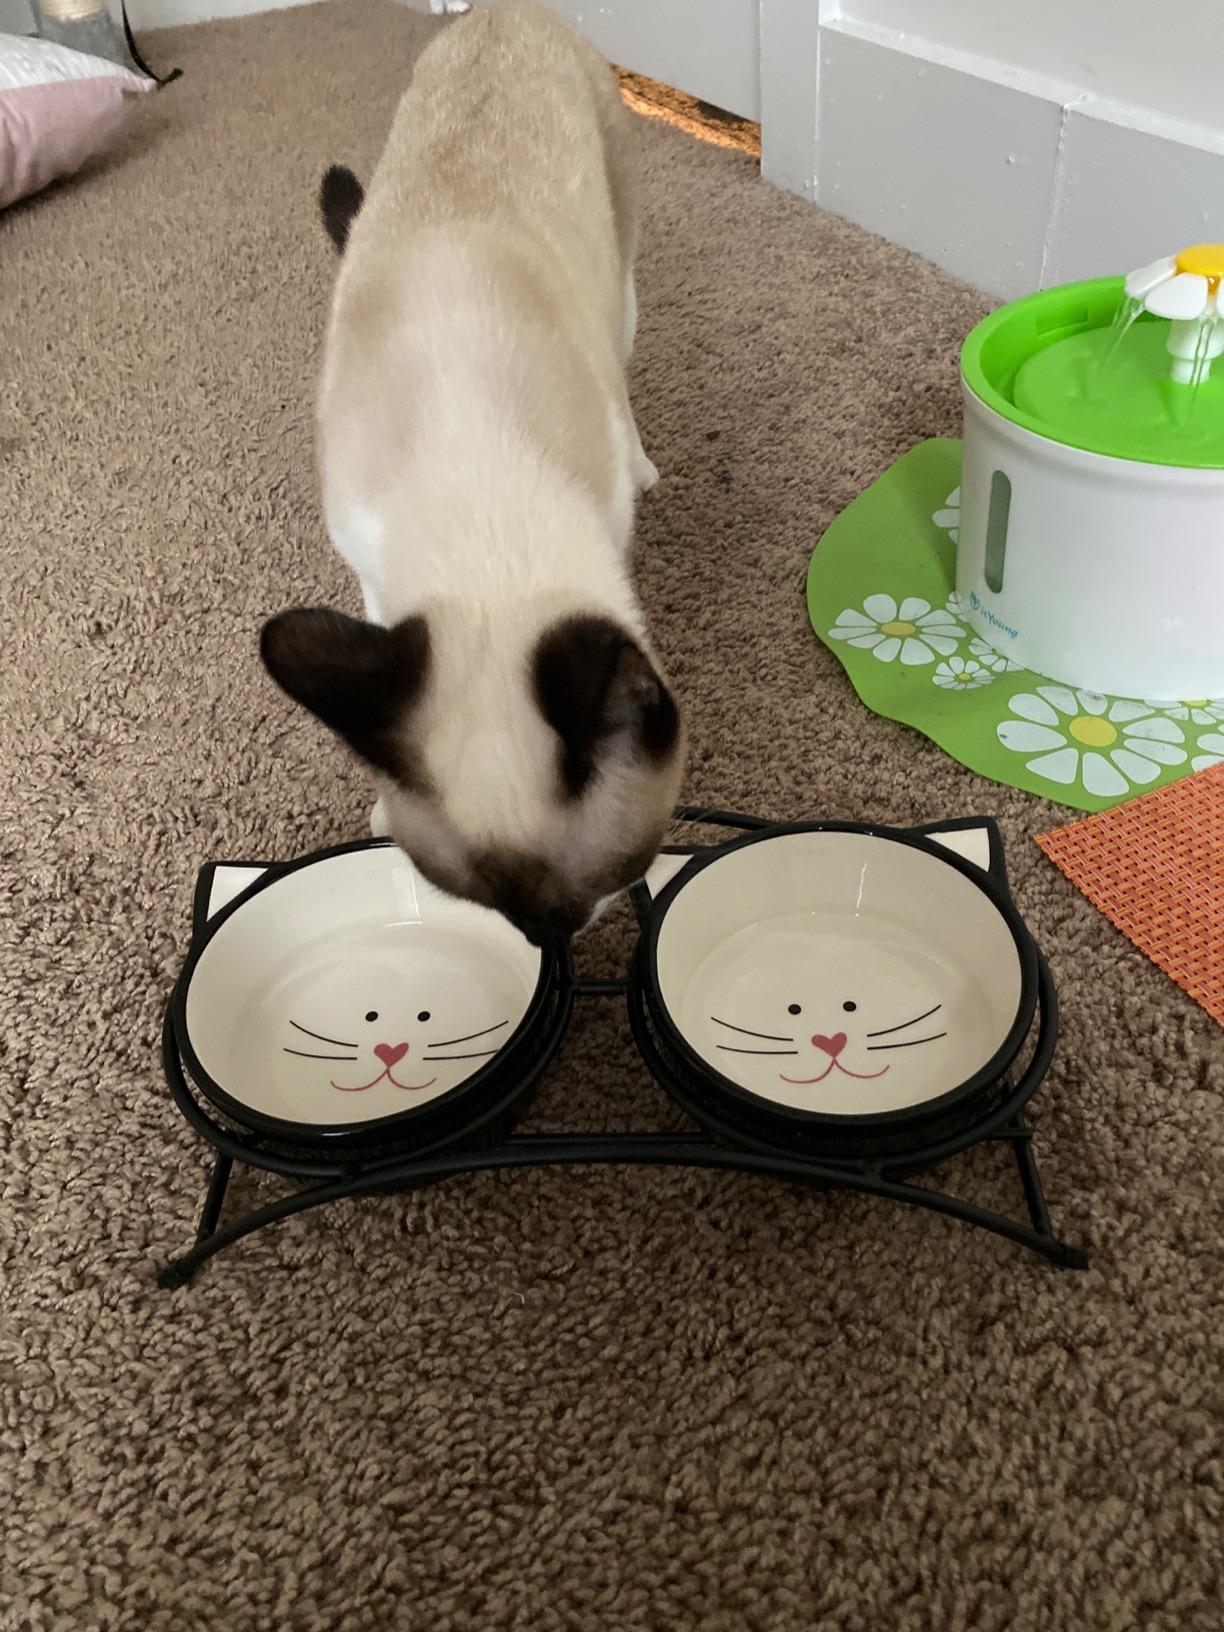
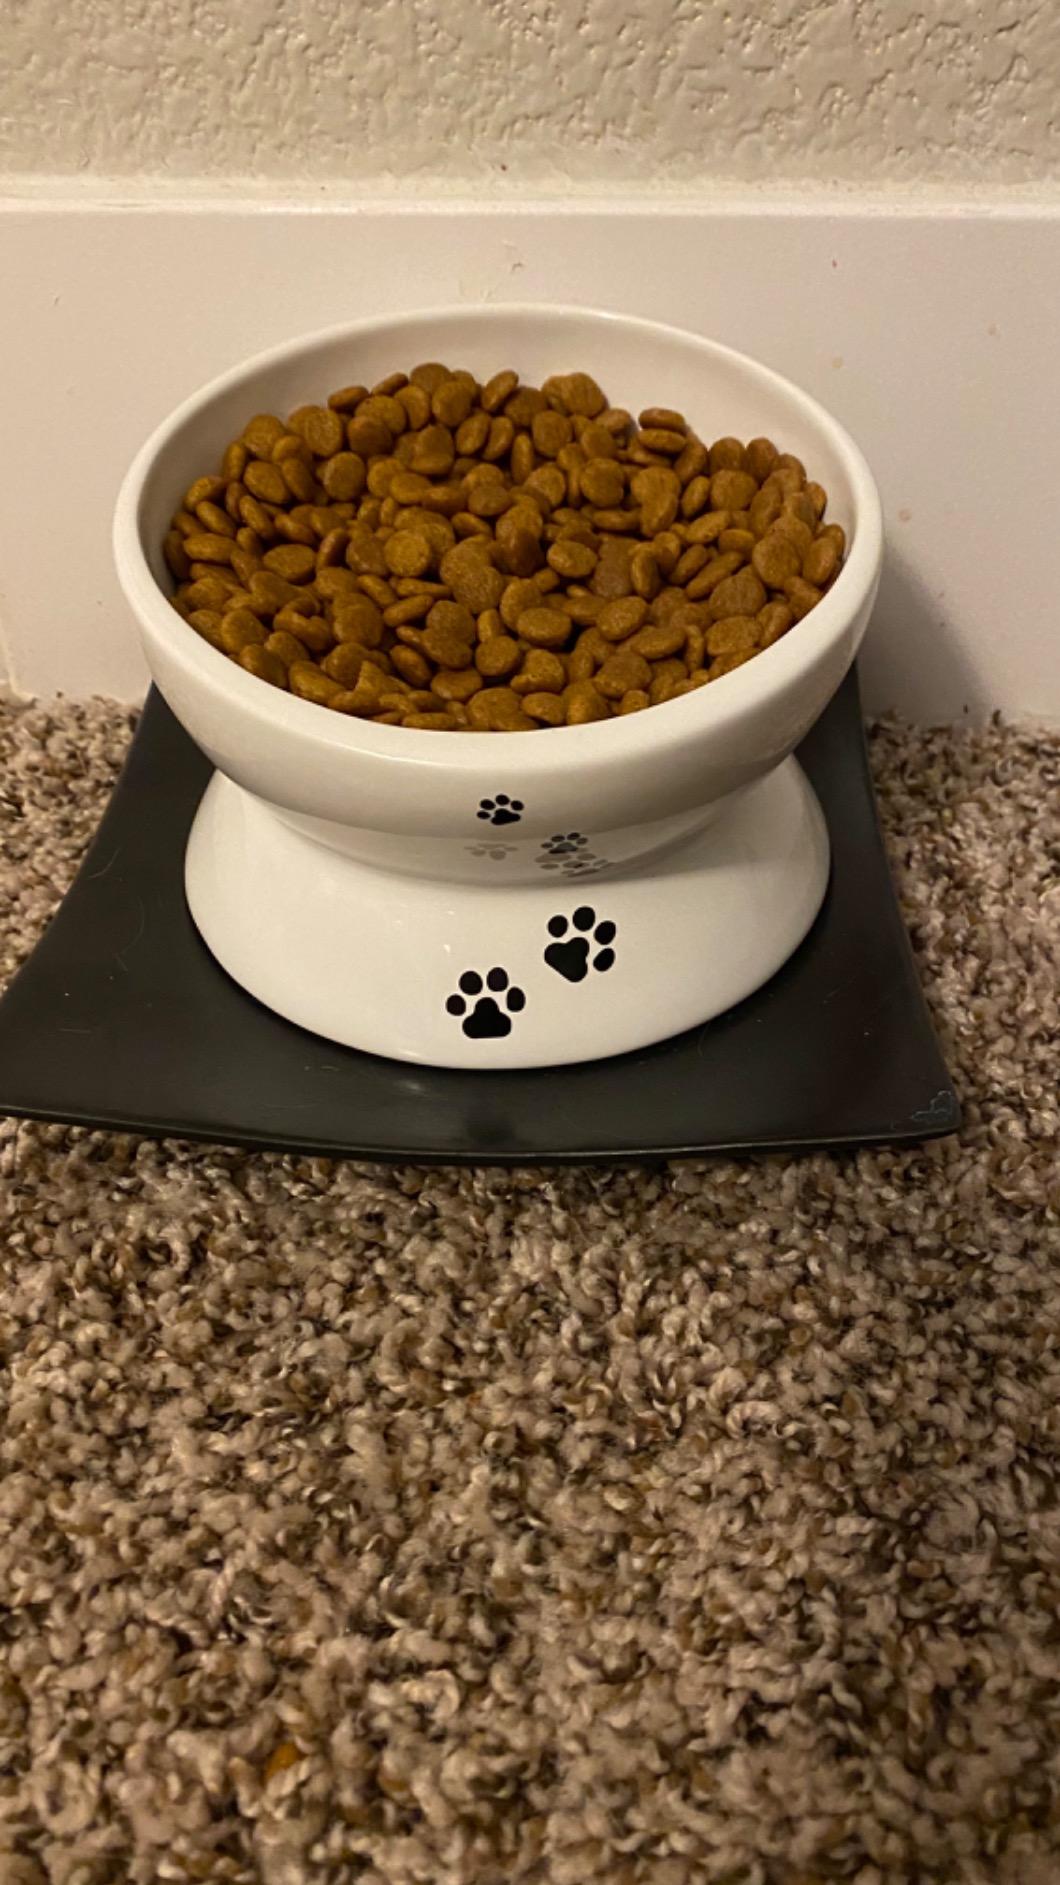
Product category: items_bowl
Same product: no